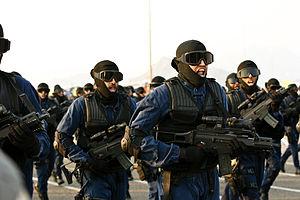
Le HK G36 est un modèle de fusil d'assaut conçu par l'entreprise allemande Heckler & Koch.